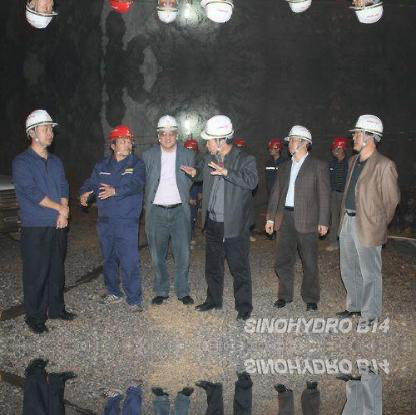
Objects in the image:
label: helmet
label: helmet
label: helmet
label: helmet
label: helmet
label: helmet
label: helmet
label: helmet
label: helmet
label: helmet
label: helmet
label: helmet
label: helmet
label: helmet
label: helmet
label: helmet
label: helmet